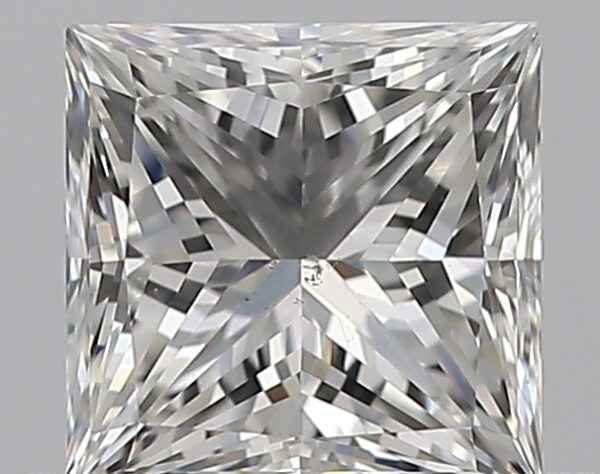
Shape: princess
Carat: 0.7
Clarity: VS2
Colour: I
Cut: VG
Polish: EX
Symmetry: VG
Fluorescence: N
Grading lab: GIA
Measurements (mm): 4.77 x 4.76 x 3.52